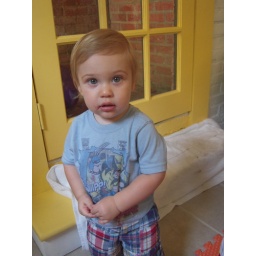
The usual suspects and two joiners. We had painters' studio followed by water bucket and spray ball rinse-off fun.